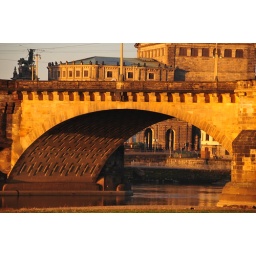
The bridge look golden in the morning sun